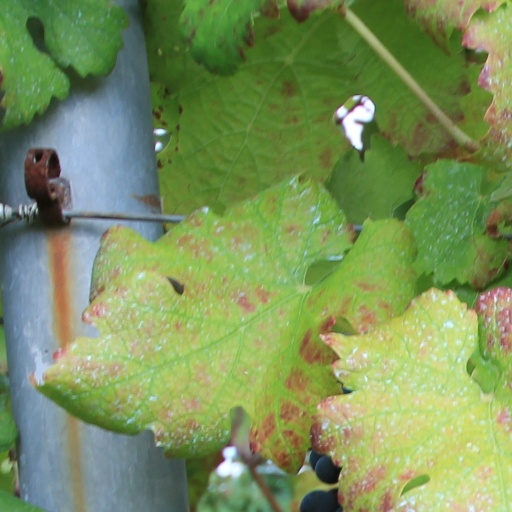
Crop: grape